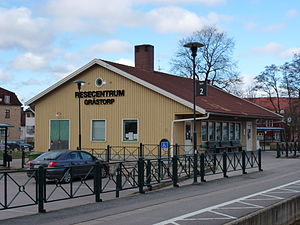
Grästorp
Grästorp
Grästorp er et byområde i Grästorps kommun i Västra Götalands län i Sverige. I 2010 var indbyggertallet 2.969.